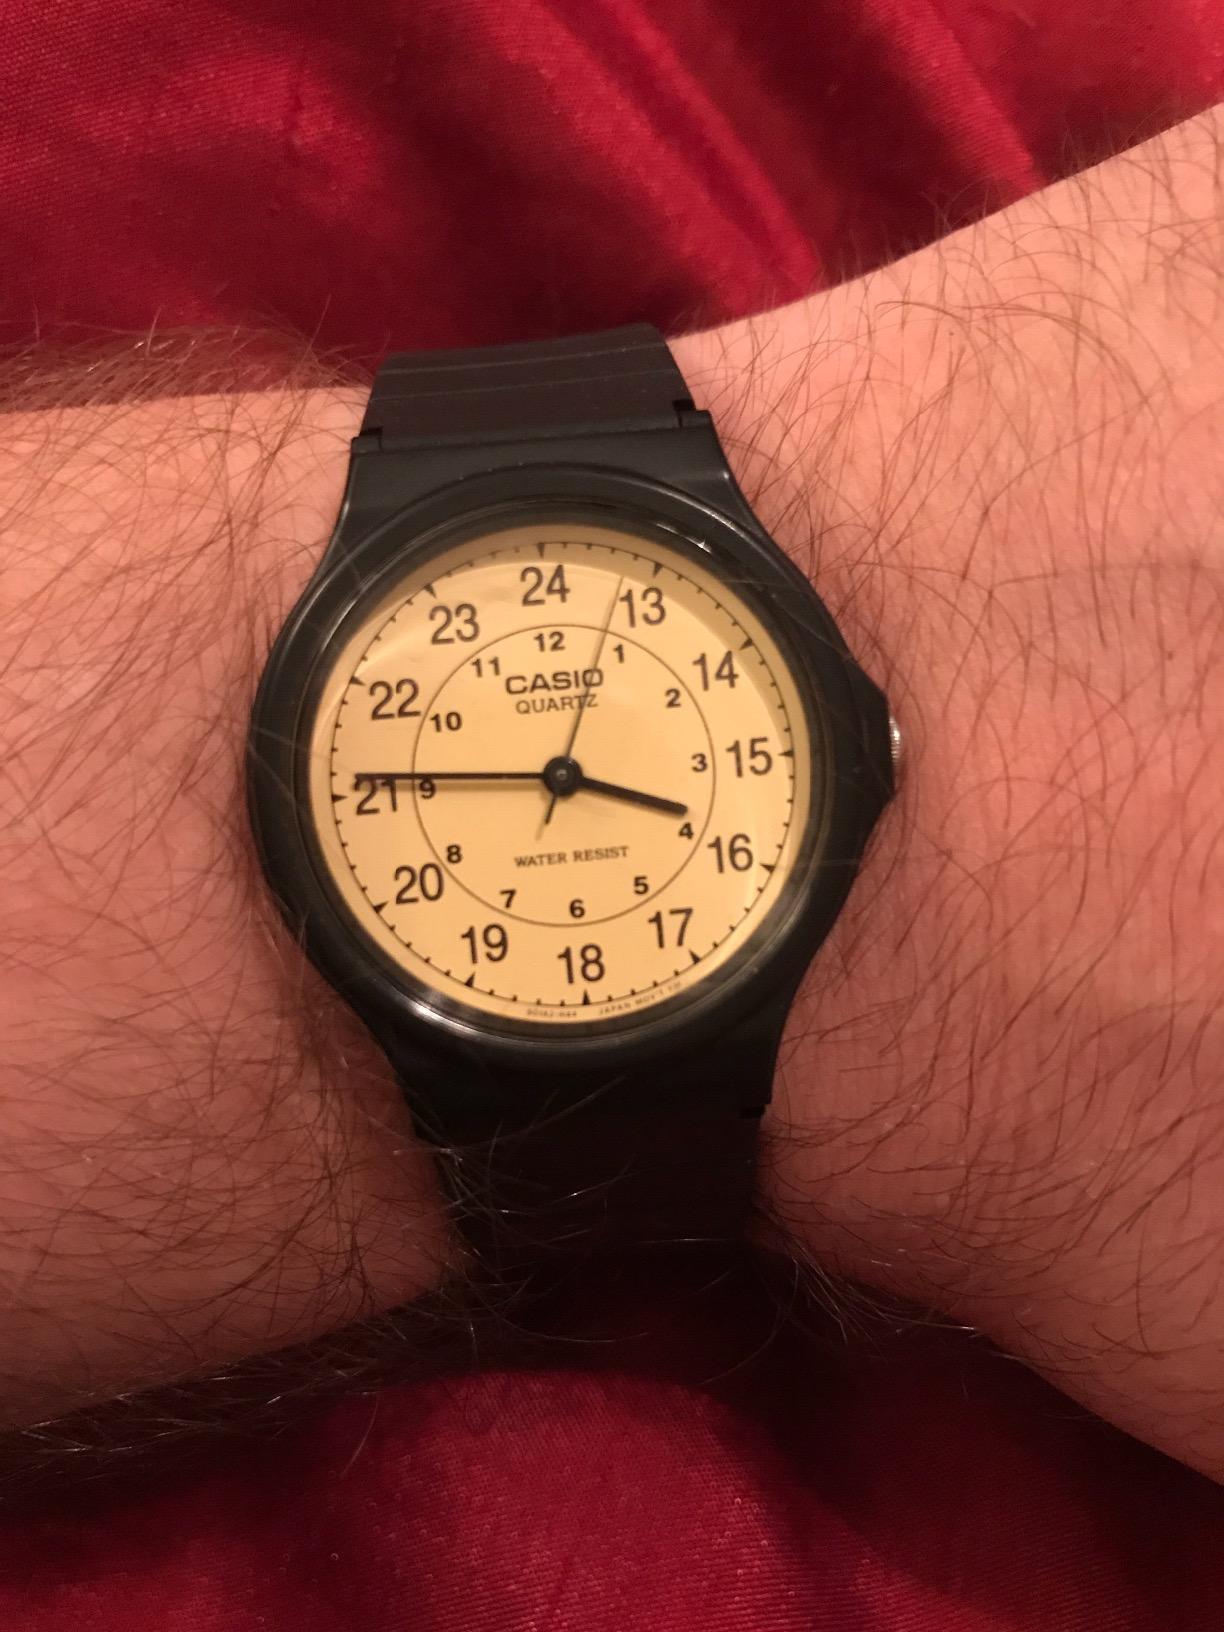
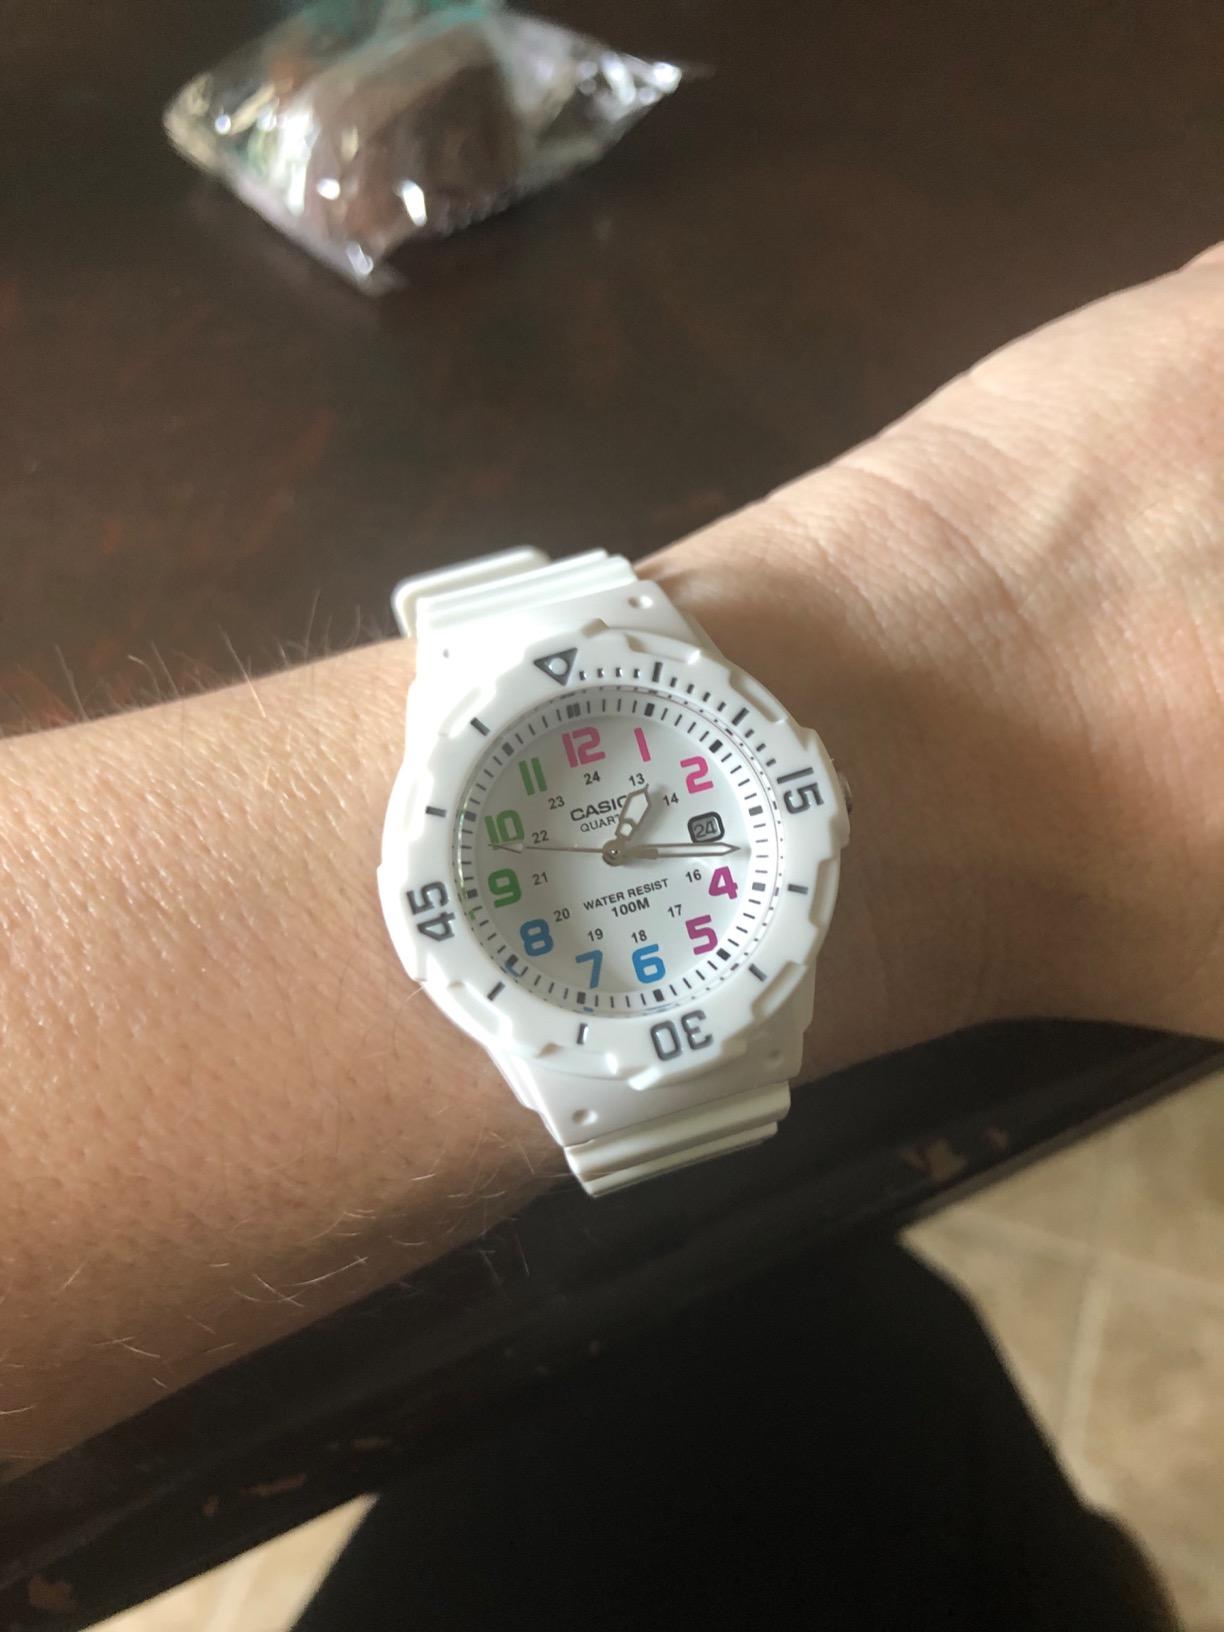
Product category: accessories_watch
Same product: no